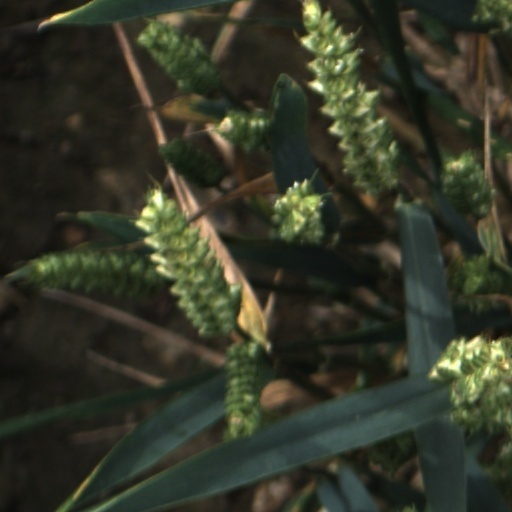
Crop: wheat